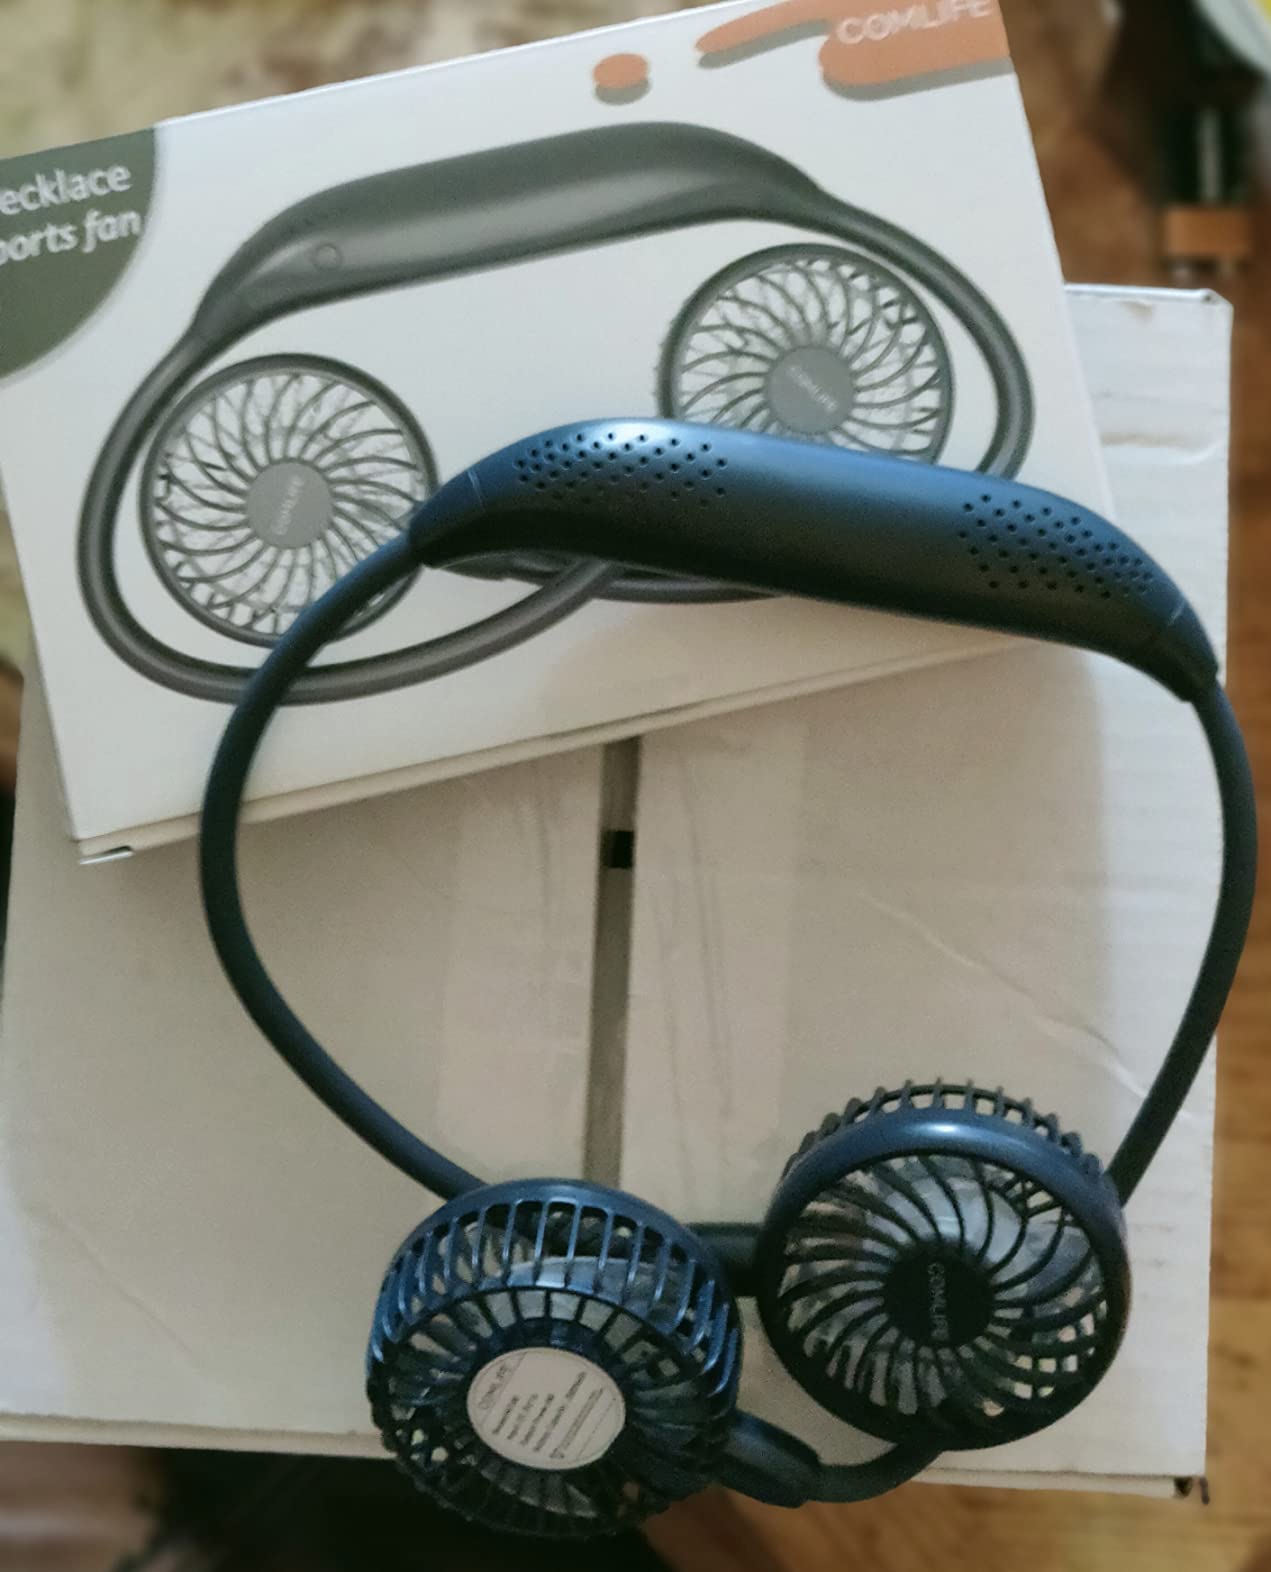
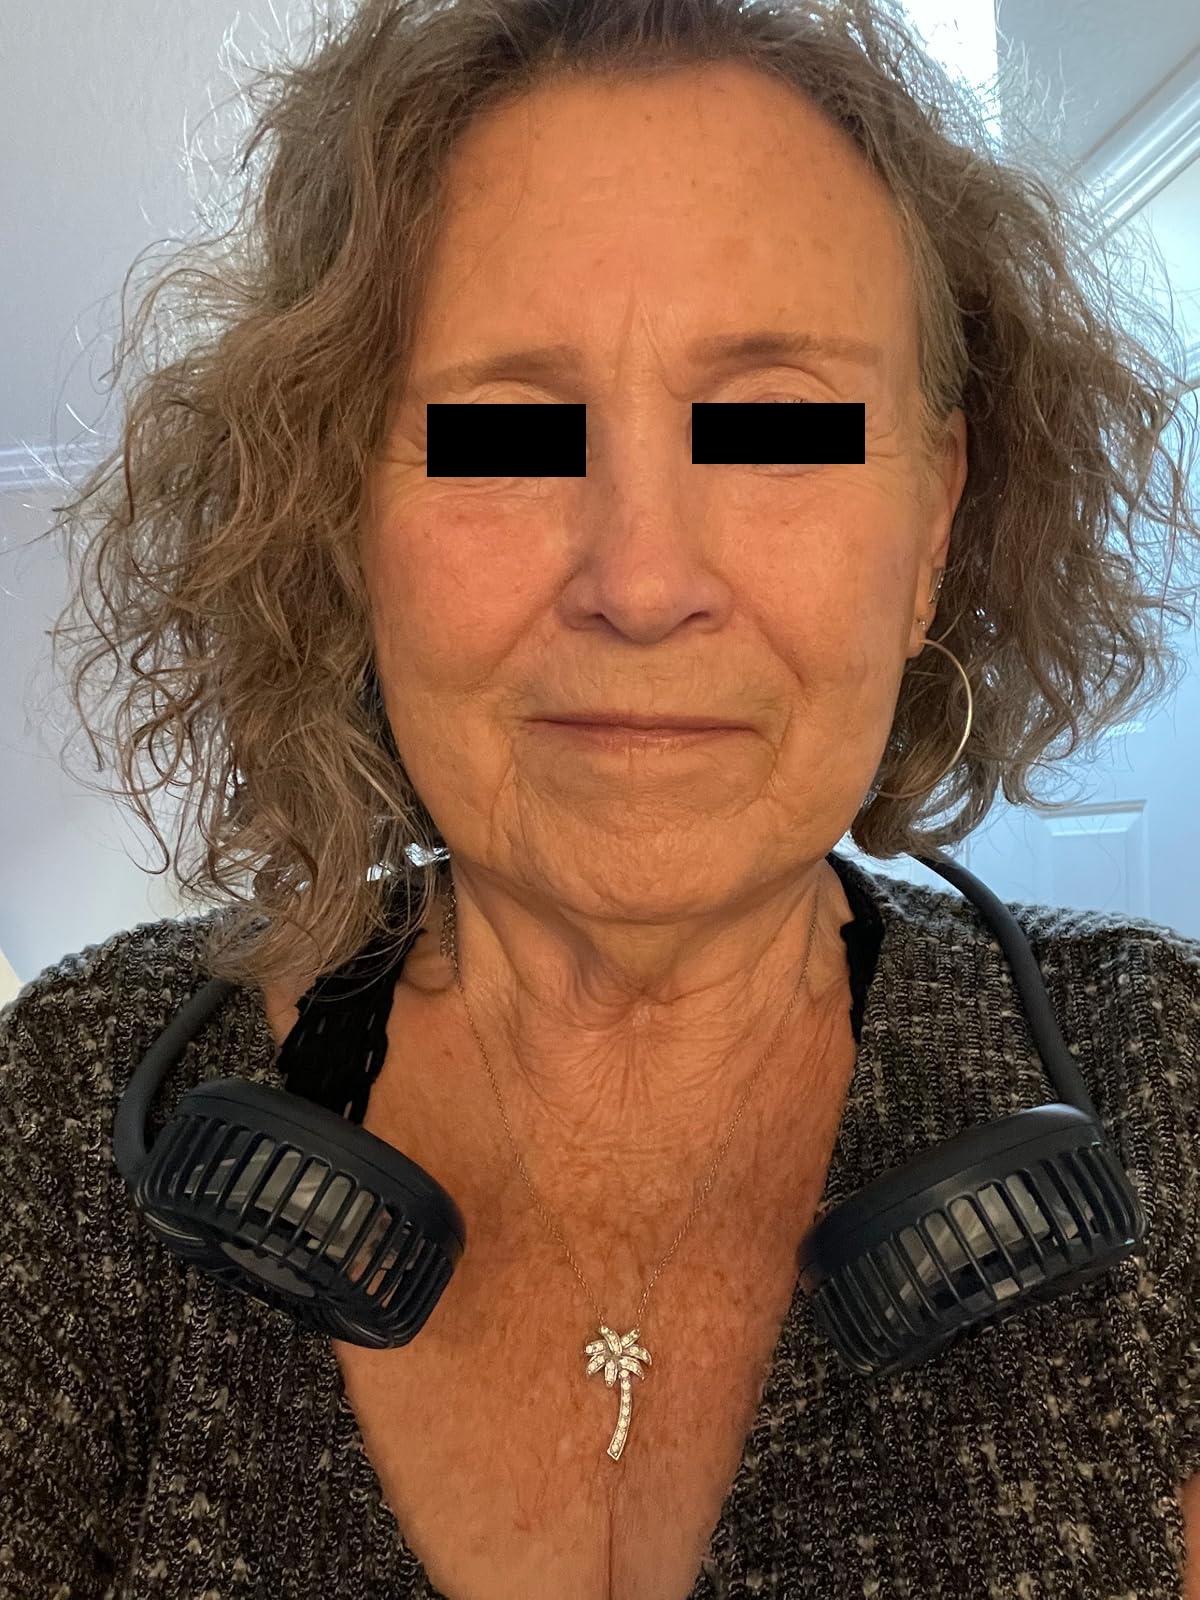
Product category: fan
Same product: yes